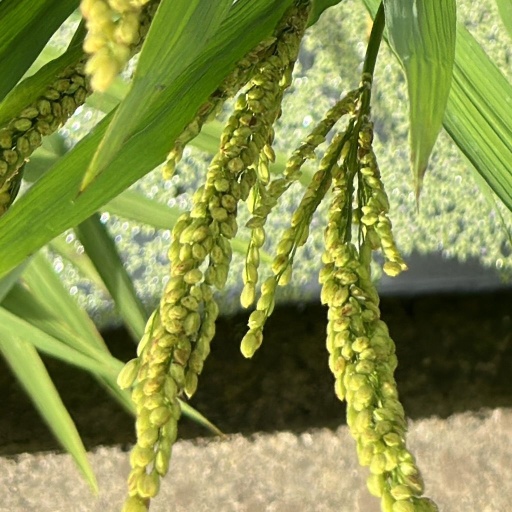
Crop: rice